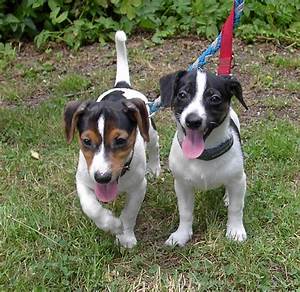
Label: cane